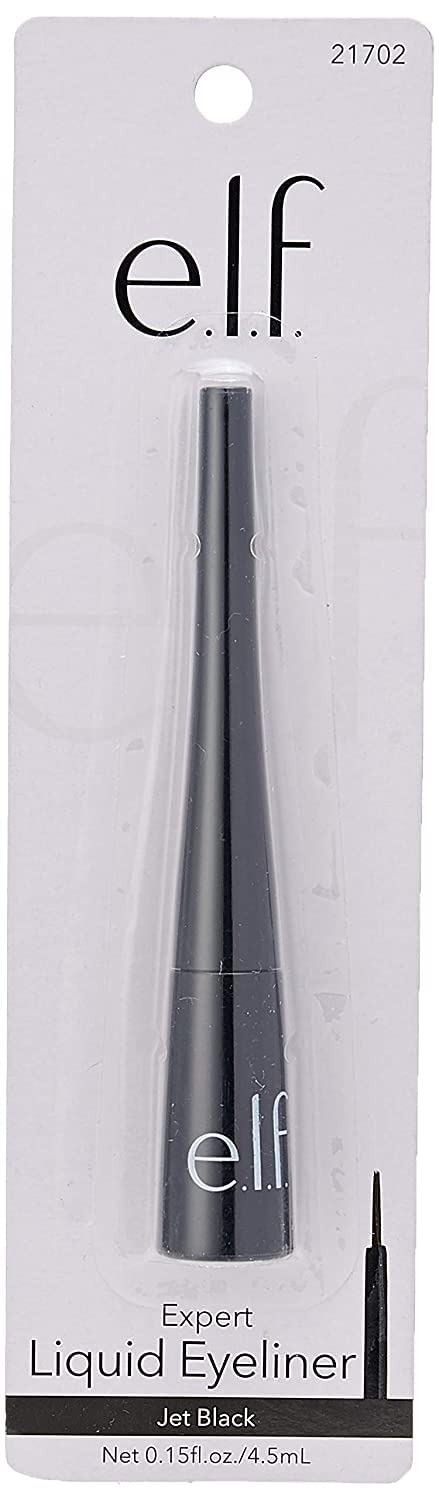
Item Name: e.l.f. Expert Liquid Liner, Jet Black, 0.15 Fluid Ounce
Bullet Point 1: No more tugging or pulling on your eyelids with this easy glide expert liquid liner
Bullet Point 2: The smudge-proof liner is rich in color, creating a long lasting defined look
Bullet Point 3: The fine tip brush creates easy and precise definition for natural or dramatic eye effects
Value: 0.15
Unit: fl oz

Price: 3